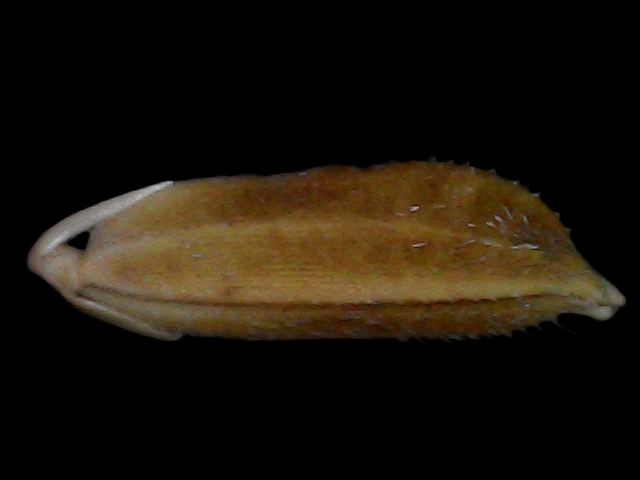
Rice variety: Bd56